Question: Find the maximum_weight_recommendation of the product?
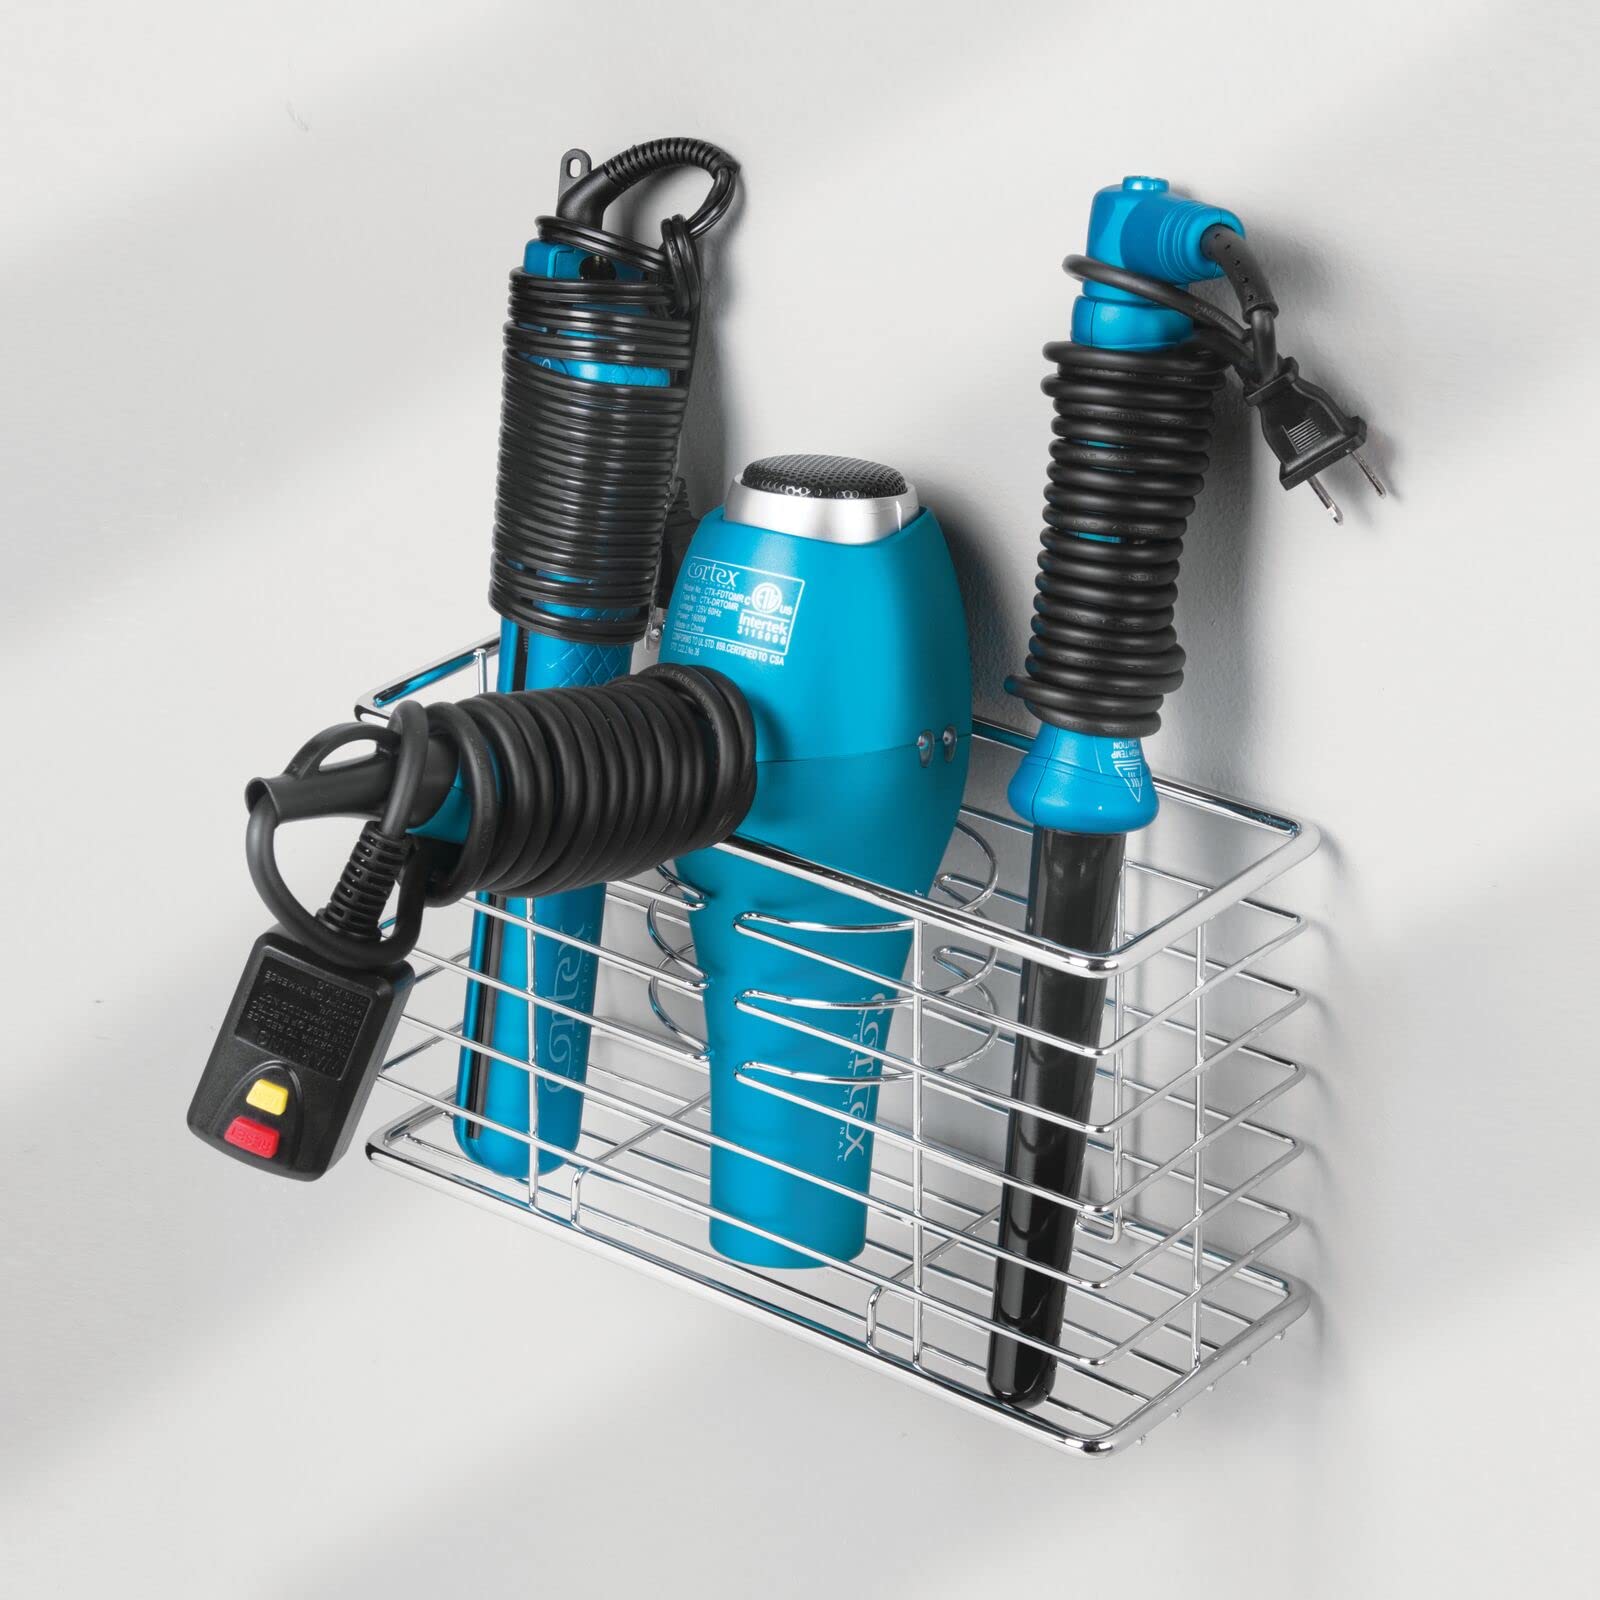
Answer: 201.0 gram